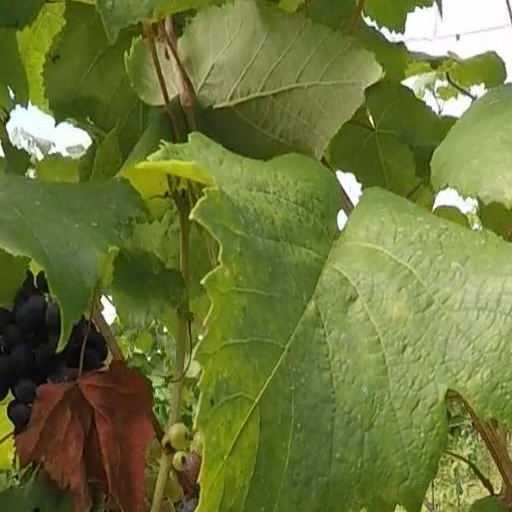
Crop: grape